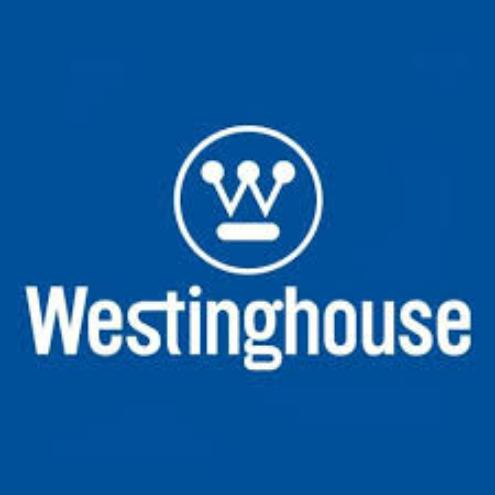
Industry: Electronic